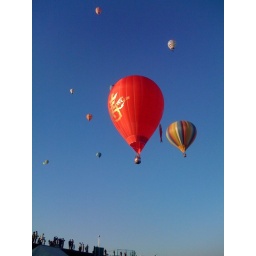
Oct. 12, 2009. Beautiful blue sky day to go &amp;quot;up, up and away&amp;quot; in a hot air balloon.